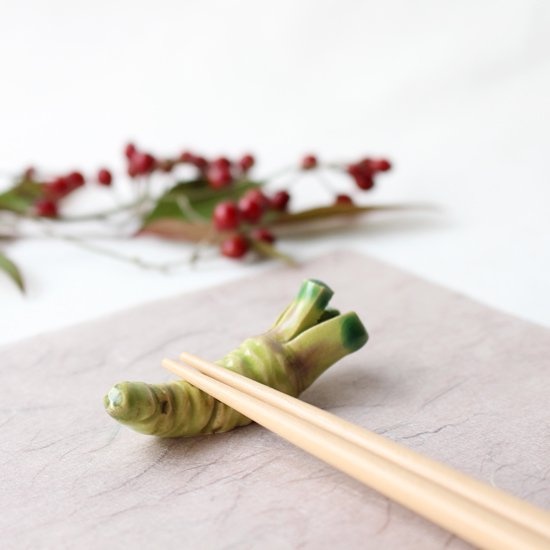
wasabi | Chopstick rest
This chopstick rest is inspired by a whole, freshly harvested wasabi root. It’s perfect for enhancing the atmosphere of a dining table, especially during gatherings that include alcohol. It pairs beautifully with meals featuring wasabi, such as sashimi or soba. This chopstick rest is popular not only in summer but throughout the year. Enjoy coordinating your table setting with the season or the dishes you serve! Care instruction: Hand washes only with mild detergent and a soft sponge. size | 5.9 x 1.4 x 2cm material | Pottery, Minoyaki Made in Japan related products About Chopstick Rests Chopstick rests may seem small, but they hold the power to elevate the dining experience. In Japanese culture, they are not only practical but also represent the changing seasons and the spirit of hospitality. A beautifully crafted chopstick rest can spark conversation and bring warmth to the table. These small yet significant pieces, crafted with precision and care, reflect the essence of Japanese craftsmanship. Note: Each chopstick rest is meticulously handcrafted by artisans. Due to this handmade process, slight variations in shape, size, or the painted patterns may occur. We hope you can appreciate the unique character and expression of each piece. Caution: The colors may differ slightly from the actual product depending on your monitor’s settings. Important Information: • The image may show items like chopsticks or bowls, but these are not included. • This product is not suitable for use in microwaves or dishwashers. • Please handle with care as it is fragile and may break if dropped. • To avoid stains or mold, do not soak. After washing, dry the product immediately. • Keep out of reach of children to prevent accidental ingestion.
Brand: Masterscraft
Category: Home & Garden > Kitchen & Dining > Tableware > Flatware > Chopstick Accessories > Chopstick Holders